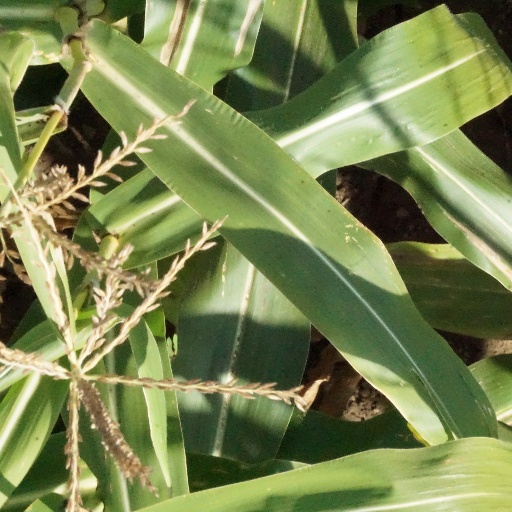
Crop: maize; corn